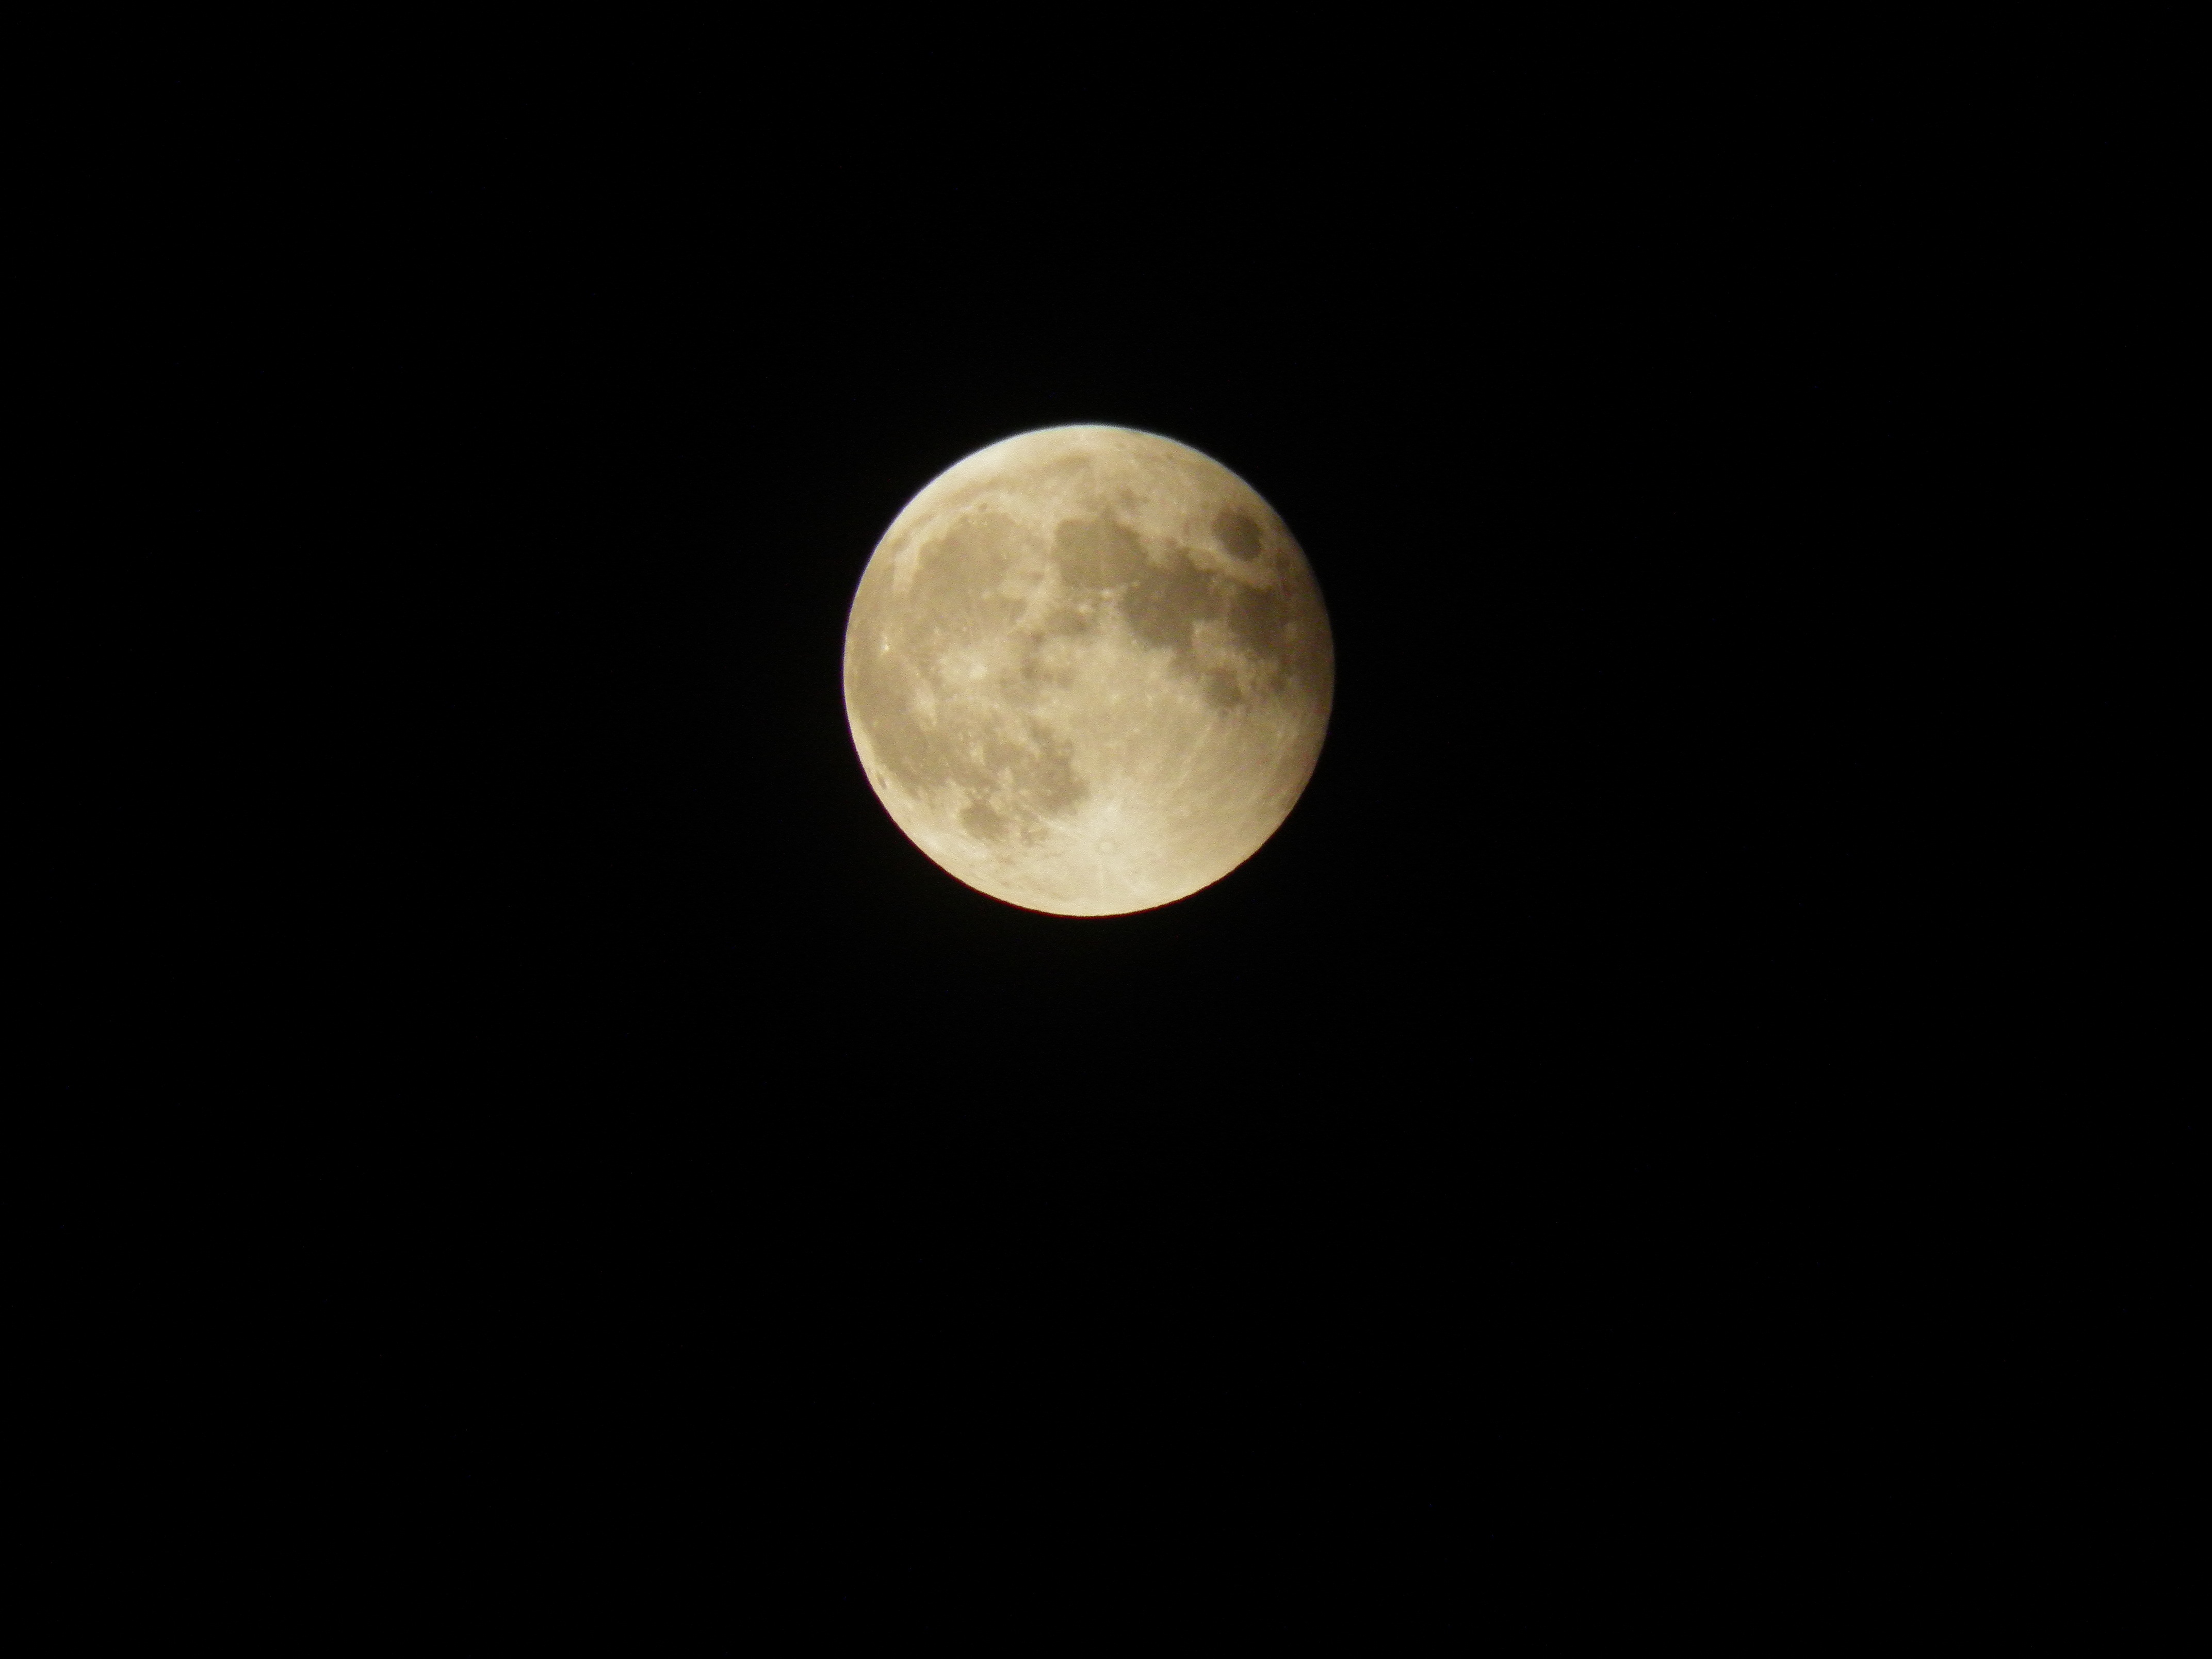
atmosphere, moon, full moon, circle, solar system, astronomical object, celestial event, natural satellite